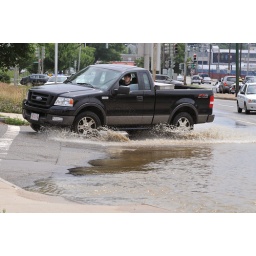
A huge water pipe burst flooded the highway near my house. No water in the house.